Tendai

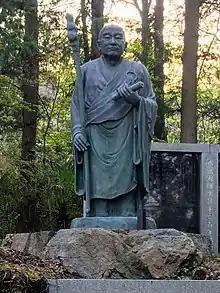
A statue of Ennin, an important disciple of Saicho

The teachings of the Chinese Tiantai school founded by Zhiyi (538–597 CE) had been had brought to Japan as early as 754 by Jianzhen (Jp. "Ganjin"). However, Tiantai teachings did not take root until generations later when the monk Saichō 最澄 (767–822) joined the Japanese missions to Imperial China in 804 and founded Enryaku-ji on Mount Hiei. The future founder of Shingon Buddhism, Kūkai, also traveled on the same mission; however, the two were on separate ships and there is no evidence of their meeting during this period.